Polsteam

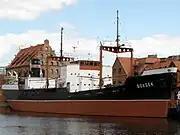
SS Sołdek

Initially, Polsteam's fleet comprised 11 ships of joint carrying capacity of approx 27,000 DWT. Among those ships there were: four of the so-called. "French ships", which were steamers built in 1926 in French shipyard of Chantiers Navals Français, in Blainville: SS Wieluń, SS Kraków, SS Toruń, SS Poznań, the oldest of the acquired ships was SS Narocz (2,520 DWT) built in 1915 in Great Britain, SS Narew (310 DWT) a small coaster built in 1944 in Germany and SS Elbląg (1,699 DWT) built in 1944. Four ships of B-30 series, constructed in 1949 in Gdańsk Shipyard: SS Sołdek (first ship in the post-WWII history of the Polish shipbuilding industry), SS Jedność Robotnicza, SS Pstrowski and SS Brygada Makowskiego (built in 1950).